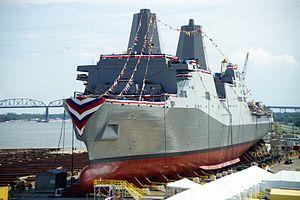
Les navires de la classe San Antonio sont des Landing Platform Dock, selon la liste des codes des immatriculations des navires de l'US Navy, commissionnés à partir de 2006.
Le chantier naval Avondale est un important site de construction navale, situé à Avondale, en Louisiane, sur la rive droite du Mississippi, en amont de La Nouvelle-Orléans et dans son agglomération.